Tianjin Nankai High School

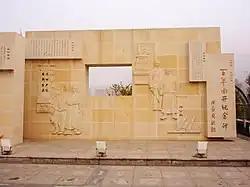
Centennial monument

Today, Nankai High School is a public school best known for its success in preparing students for the National College Entrance Examination 高考 (Gāokǎo). The graduates of the school are typically admitted to the best universities in China and around the world. Its college-preparatory curricula covers a wide range of subjects in the humanities, sciences, and social sciences. The school also encourages its students to take part in various academic extracurricular activities, including the International Science Olympiad. Between 1998 and 2005, four Nankai students became IPhO gold medal winners. Nankai students also received gold medals in IMO, IChO, IBO, and IOI.